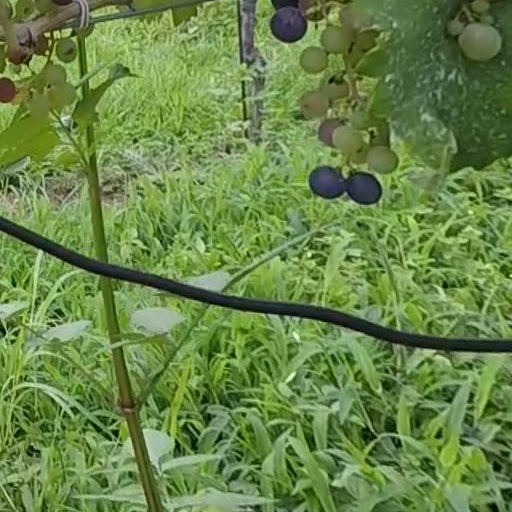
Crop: grape